Dagmersellen railway station

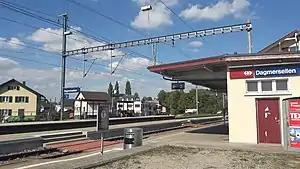
The station in 2018

Dagmersellen railway station is a railway station in the municipality of Dagmersellen, in the Swiss canton of Lucerne. It is an intermediate stop on the standard gauge Olten–Lucerne line of Swiss Federal Railways.